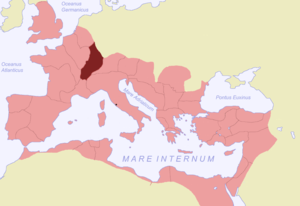
Germania Superior
Provinsens beliggenhed i Romerriget
Germania Superior var en romersk provins siden år 90 e.Kr til udgangen af det 3. århundrede. Det inkluderede dele af nutidens Schweiz, Frankrig og Sydvesttyskland. Provinsen grænsede mod nord til Germania Inferior, mod vest til Gallia Belgica, Gallia Lugdunensis og i sydvest og sydøst til Gallia Narbonensis. Området øst for provinsens grænse, Limes, som aldrig blev indlemmet i Romerriget, blev omtalt som Germania Magna. Sæde for provinsguvernøren var Mogontiacum, i dag Mainz.